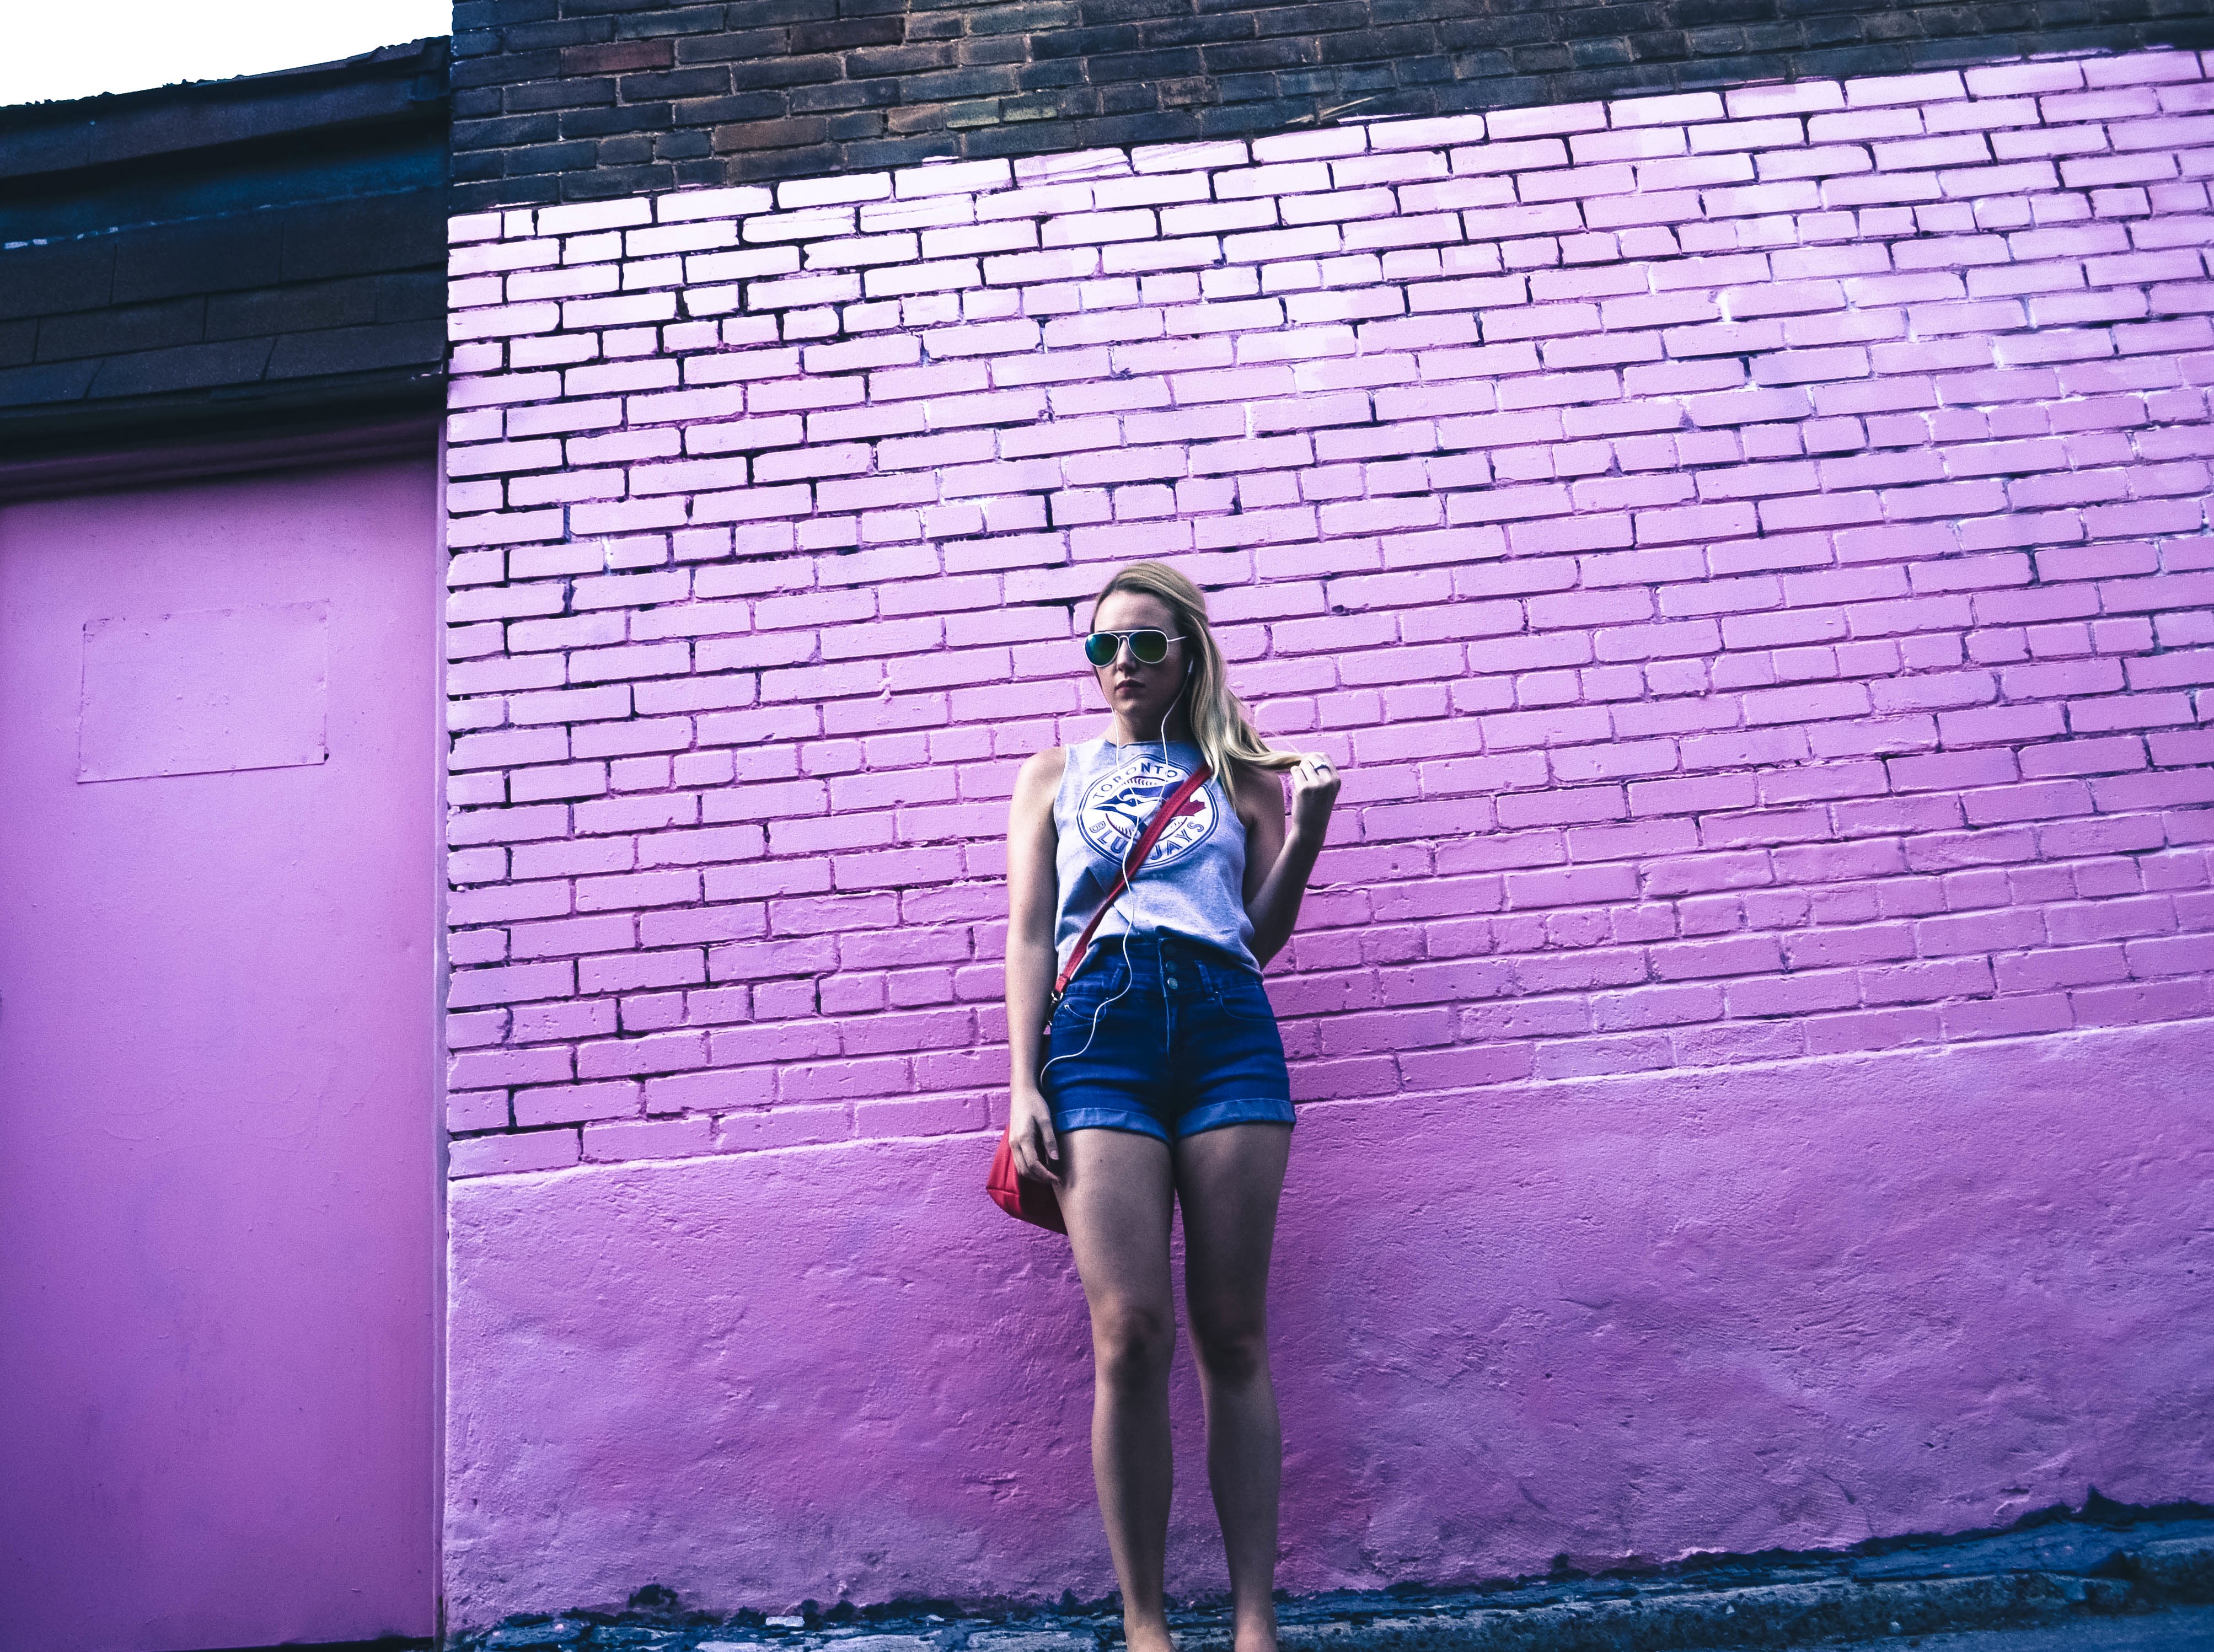
photography, model, spring, color, fashion, blue, photograph, snapshot, beauty, image, photo shoot